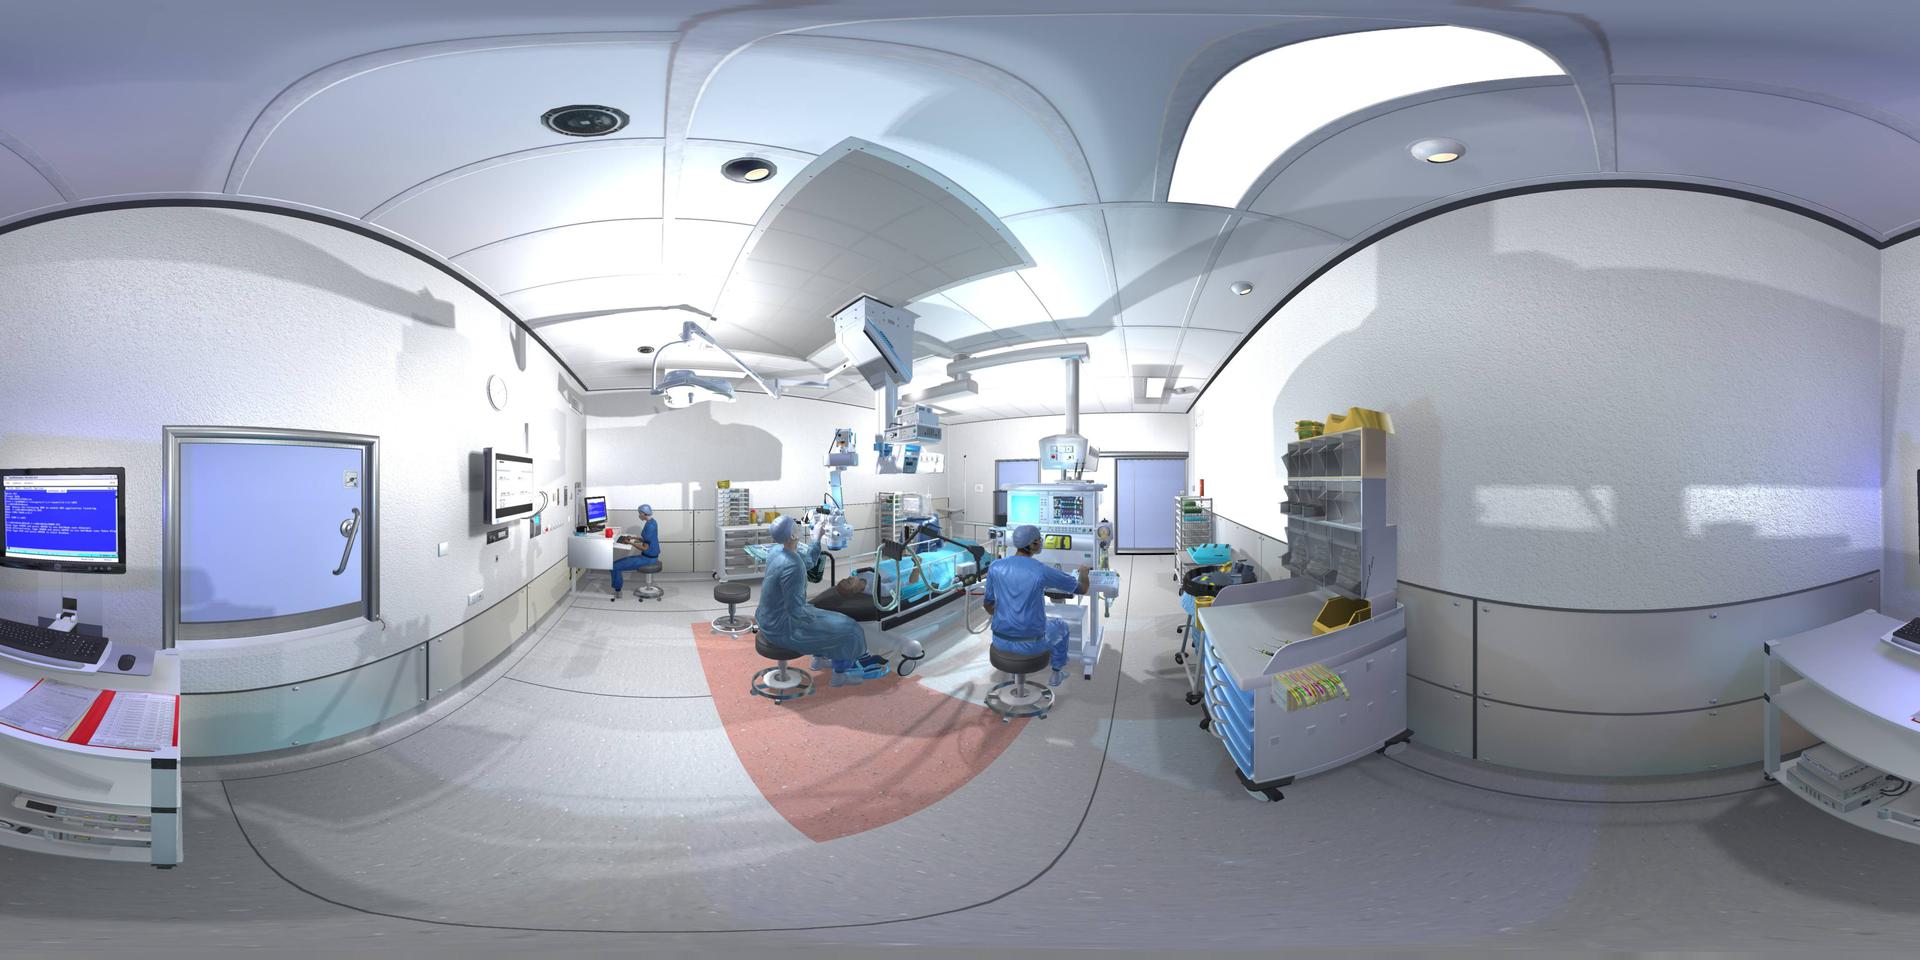
Referred object: The window below the current viewpoint

Referred object: the blue computer monitor with error text